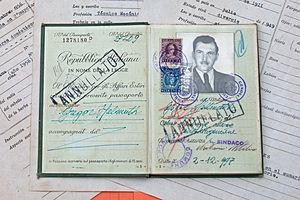
Une douce flamme est un roman policier historique de Philip Kerr paru en anglais en 2008, ayant pour héros, dans sa cinquième apparition, le détective Bernhard Gunther.